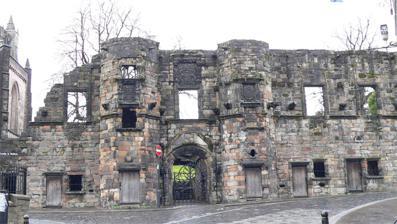
Building: Mar's Wark
Country: United Kingdom
Year built: 1572
Ruined former residence of Scottish noble Mar's Wark East façade of Mar's Wark at the head of Broad Street Location St John Street, Stirling , Scotland Coordinates 56°07′16″N 3°56′39″W / 56.1211°N 3.9441°W / 56.1211; -3.9441 Built 1572 Built for John Erskine, Earl of Mar Scheduled monument Designated 31 December 1921 Reference no. SM90289 Location of Mar's Wark in Stirling council area Mar's Wark is a ruined building in Stirling built 1570–1572 by John Erskine , Regent of Scotland and Earl of Mar , and now in the care of Historic Scotland . Mar intended the building for the principal residence of the Erskine family in Stirling, whose chief had become hereditary keeper of the nearby royal Stirling Castle where the princes of Scotland were schooled. Wark is a Scots language word for work , and here it means building . The house is also called "Mar's Lodging." Description The building fronts the kirk yard of the Holy Rude Church and sits at the head of the processional route to Stirling Castle above the town's tollbooth. The windowless front façade survives lacking its upper storey, access is possible to the first floor. The basement vaults have doors and windows to the street and may have been intended for shops. The façade is nearly symmetrical around a gatehouse frontispiece with two polygonal towers. Liberal carved stone decoration is based on European print-sources or decorative arts with royal and Erskine heraldry, and wry inscriptions. A motif of the letter "A" with the earl's coronet points to a variant version of the family name, as "Areskine," or possibly the initial of Mar's countess, Annabella Murray . Traditionally it has been alleged that the carvings include stones re-cycled from Cambuskenneth Abbey . The general articulation and architectural mouldings closely reflect royal buildings, especially the palace at Stirling Castle . The Earl of Mar may well have called upon the skills of the royal Master of Work to the Crown of Scotland of the time, William MacDowall . The Wark is now protected by the Scottish Government as a scheduled monument . Inscriptions The middle Scots inscriptions carved on the gatehouse centrepiece refer to the onlooker's appreciation of the architecture and the eminence of the Regent himself in the building's own voice: South tower I PRAY AL LVIKARIS ON THIS LVGING VITH GENTILE E TO GIF THAIR IVGING I pray all lookers on this lodging , With gentle eye to give their judging. North tower THE MOIR I STAND ON OPPIN HITHT MY FAVLTIS MOIR SVBIECT AR TO SITHT The more I stand on open height , My faults more subject are to sight . Internal (exit) arch ESSPY SPEIK FVRTH AND SPAIR NOTHT CONSIDDIR VEIL I CAIR NOTHT See, speak forth and spare not , Consider well, I care not. History A crowned letter 'A' at Mar's Wark, Stirling, may stand for "Annabell", or "Areskine" a variant of "Erskine" It is often said that the building was never finished, but there is little evidence for this, although it was probably unfinished at the death of Regent Mar in October 1572. It seems from the records of Stirling burgh that his widow Countess Annabella continued to use the building. In April 1584 supporters of the Earl of Angus were ordered to surrender the castle and the town gates of Stirling with the "lodging of Annabell, Countess of Mar, and other places of fortification." The captive Earl of Gowrie was brought to the "Lady Marrs House" for his trial in May 1584. In December 1593 Anne of Denmark , pregnant with Prince Henry came to Stirling and was first lodged in the Earl of Argyll's house, then Lady Mar's lodging until her rooms in castle were ready. In May 1595 a banquet for the marriage of the king's mistress Anne Murray and Lord Glamis was to be held at the Countess of Mar's new house in Stirling. In 1602 a French ambassador, the Baron de Tour came to Stirling and had a talk with the Countess in "Lady Mar's House". As the lodging commands Broad Street and the town it was later used to mount artillery during civil unrest. The building seems to be mentioned in this context in May 1578, when there was a discussion about holding a parliament in the tolbooth, and copies of documents refer to "Lady Maries House", possibly meaning "Lady Mar's House". References